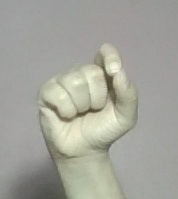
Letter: fa